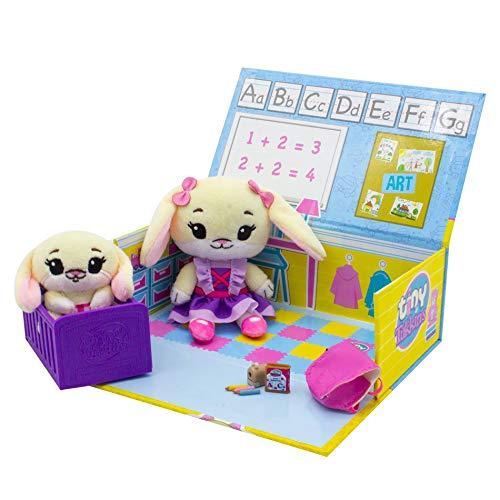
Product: Tiny Tukkins Playset Assortment with Plush Stuffed Character, Bunny
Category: Toys & Games | Stuffed Animals & Plush Toys | Stuffed Animals & Teddy Bears
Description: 3 different themes to collect Naptime Nursery, Preschool, Play Room.
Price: $12.97
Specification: ProductDimensions:7.5x4x2.5inches|ItemWeight:10.7ounces|ShippingWeight:10.7ounces(Viewshippingratesandpolicies)|ASIN:B07Y45KHTS|Manufacturerrecommendedage:24monthsandup